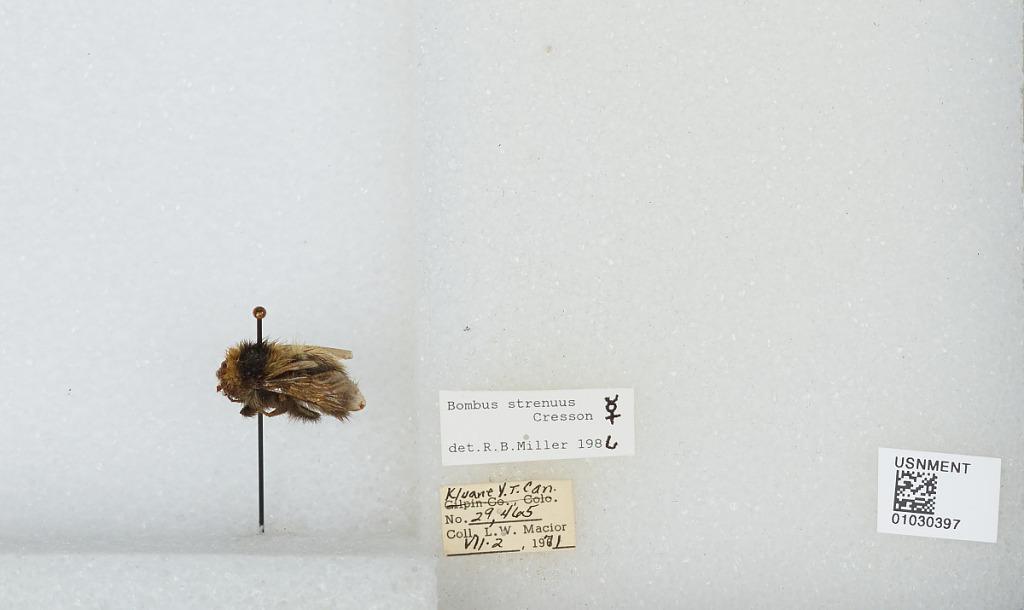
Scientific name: Bombus (Alpinobombus) neoboreus Sladen
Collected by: L. Macior
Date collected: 1971-7-2
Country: Canada
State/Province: Yukon Territory
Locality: Kluane
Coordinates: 60.75, -139.5
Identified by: Miller, R. B.